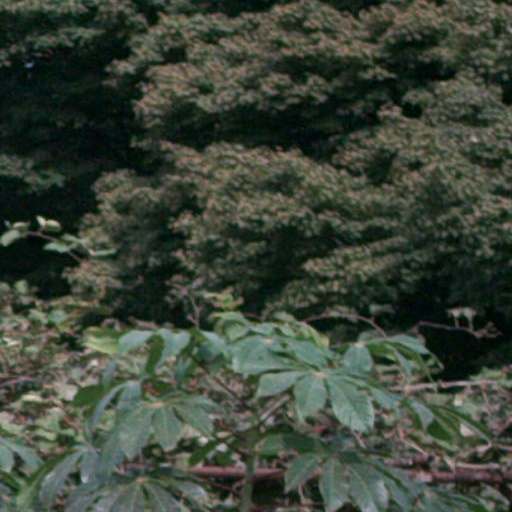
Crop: cassava